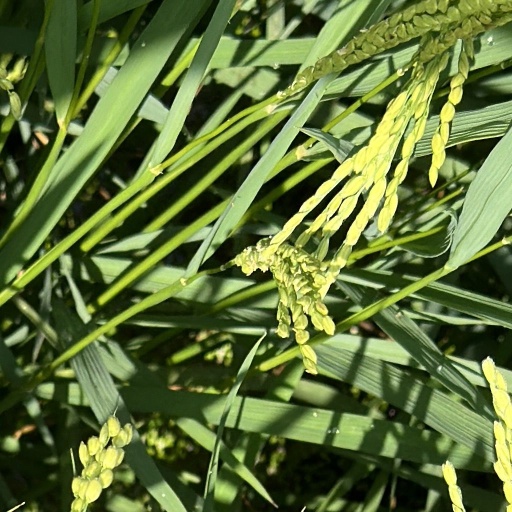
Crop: rice